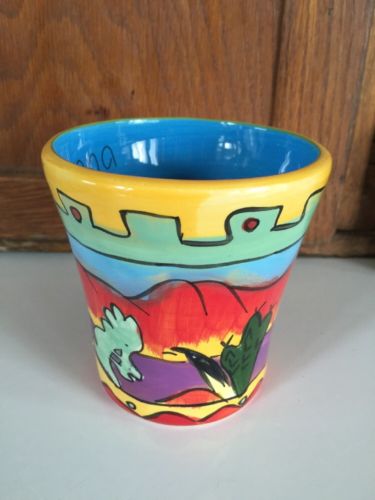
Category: mug